Farmer's Bank of Carson Valley (1597 Esmeralda Avenue, Minden, Nevada)

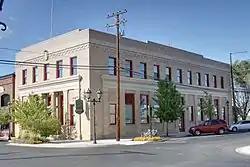

Farmer's Bank of Carson Valley (also spelled Farmers Bank of Carson Valley) is a historic bank building at 1597 Esmeralda Avenue in Minden, Nevada. It was built from 1916 to 1918 to replace the original 1909 bank building, which the Farmer's Bank had outgrown. Prominent Nevada architect Frederic Joseph DeLongchamps designed the building in the Classical Revival style; the bank is one of many Neoclassical structures in Minden designed by DeLongchamps. It features a cornice with terra cotta tiles and bands, a flat roof with a low parapet, and an entrance portico with Ionic columns. It was built for Farmer's Bank organizer H. F. Dangberg, who was also the founder of Minden. It served as a bank until 1968; it currently houses offices.